Culture and Society

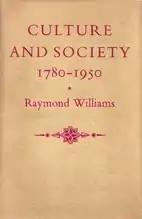

Culture and Society is a book published in 1958 by Welsh progressive writer Raymond Williams, exploring how the notion of culture developed in Great Britain, from the eighteenth through the twentieth centuries.